18-Crown-6

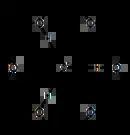
The complex of HO with 18-crown-6

18-Crown-6 has a high affinity for the hydronium ion HO, as it can fit inside the crown ether. Thus, reaction of 18-crown-6 with strong acids gives the cation [HO·18-crown-6]. For example, interaction of 18-crown-6 with HCl gas in toluene with a little moisture gives an ionic liquid layer with the composition [HO·18-crown-6][HCl]·3.8CHMe, from which the solid [HO·18-crown-6][HCl] can be isolated on standing. Reaction of the ionic liquid layer with two molar equivalents of water gives the crystalline product (HO)[HO·18-crown-6]Cl.